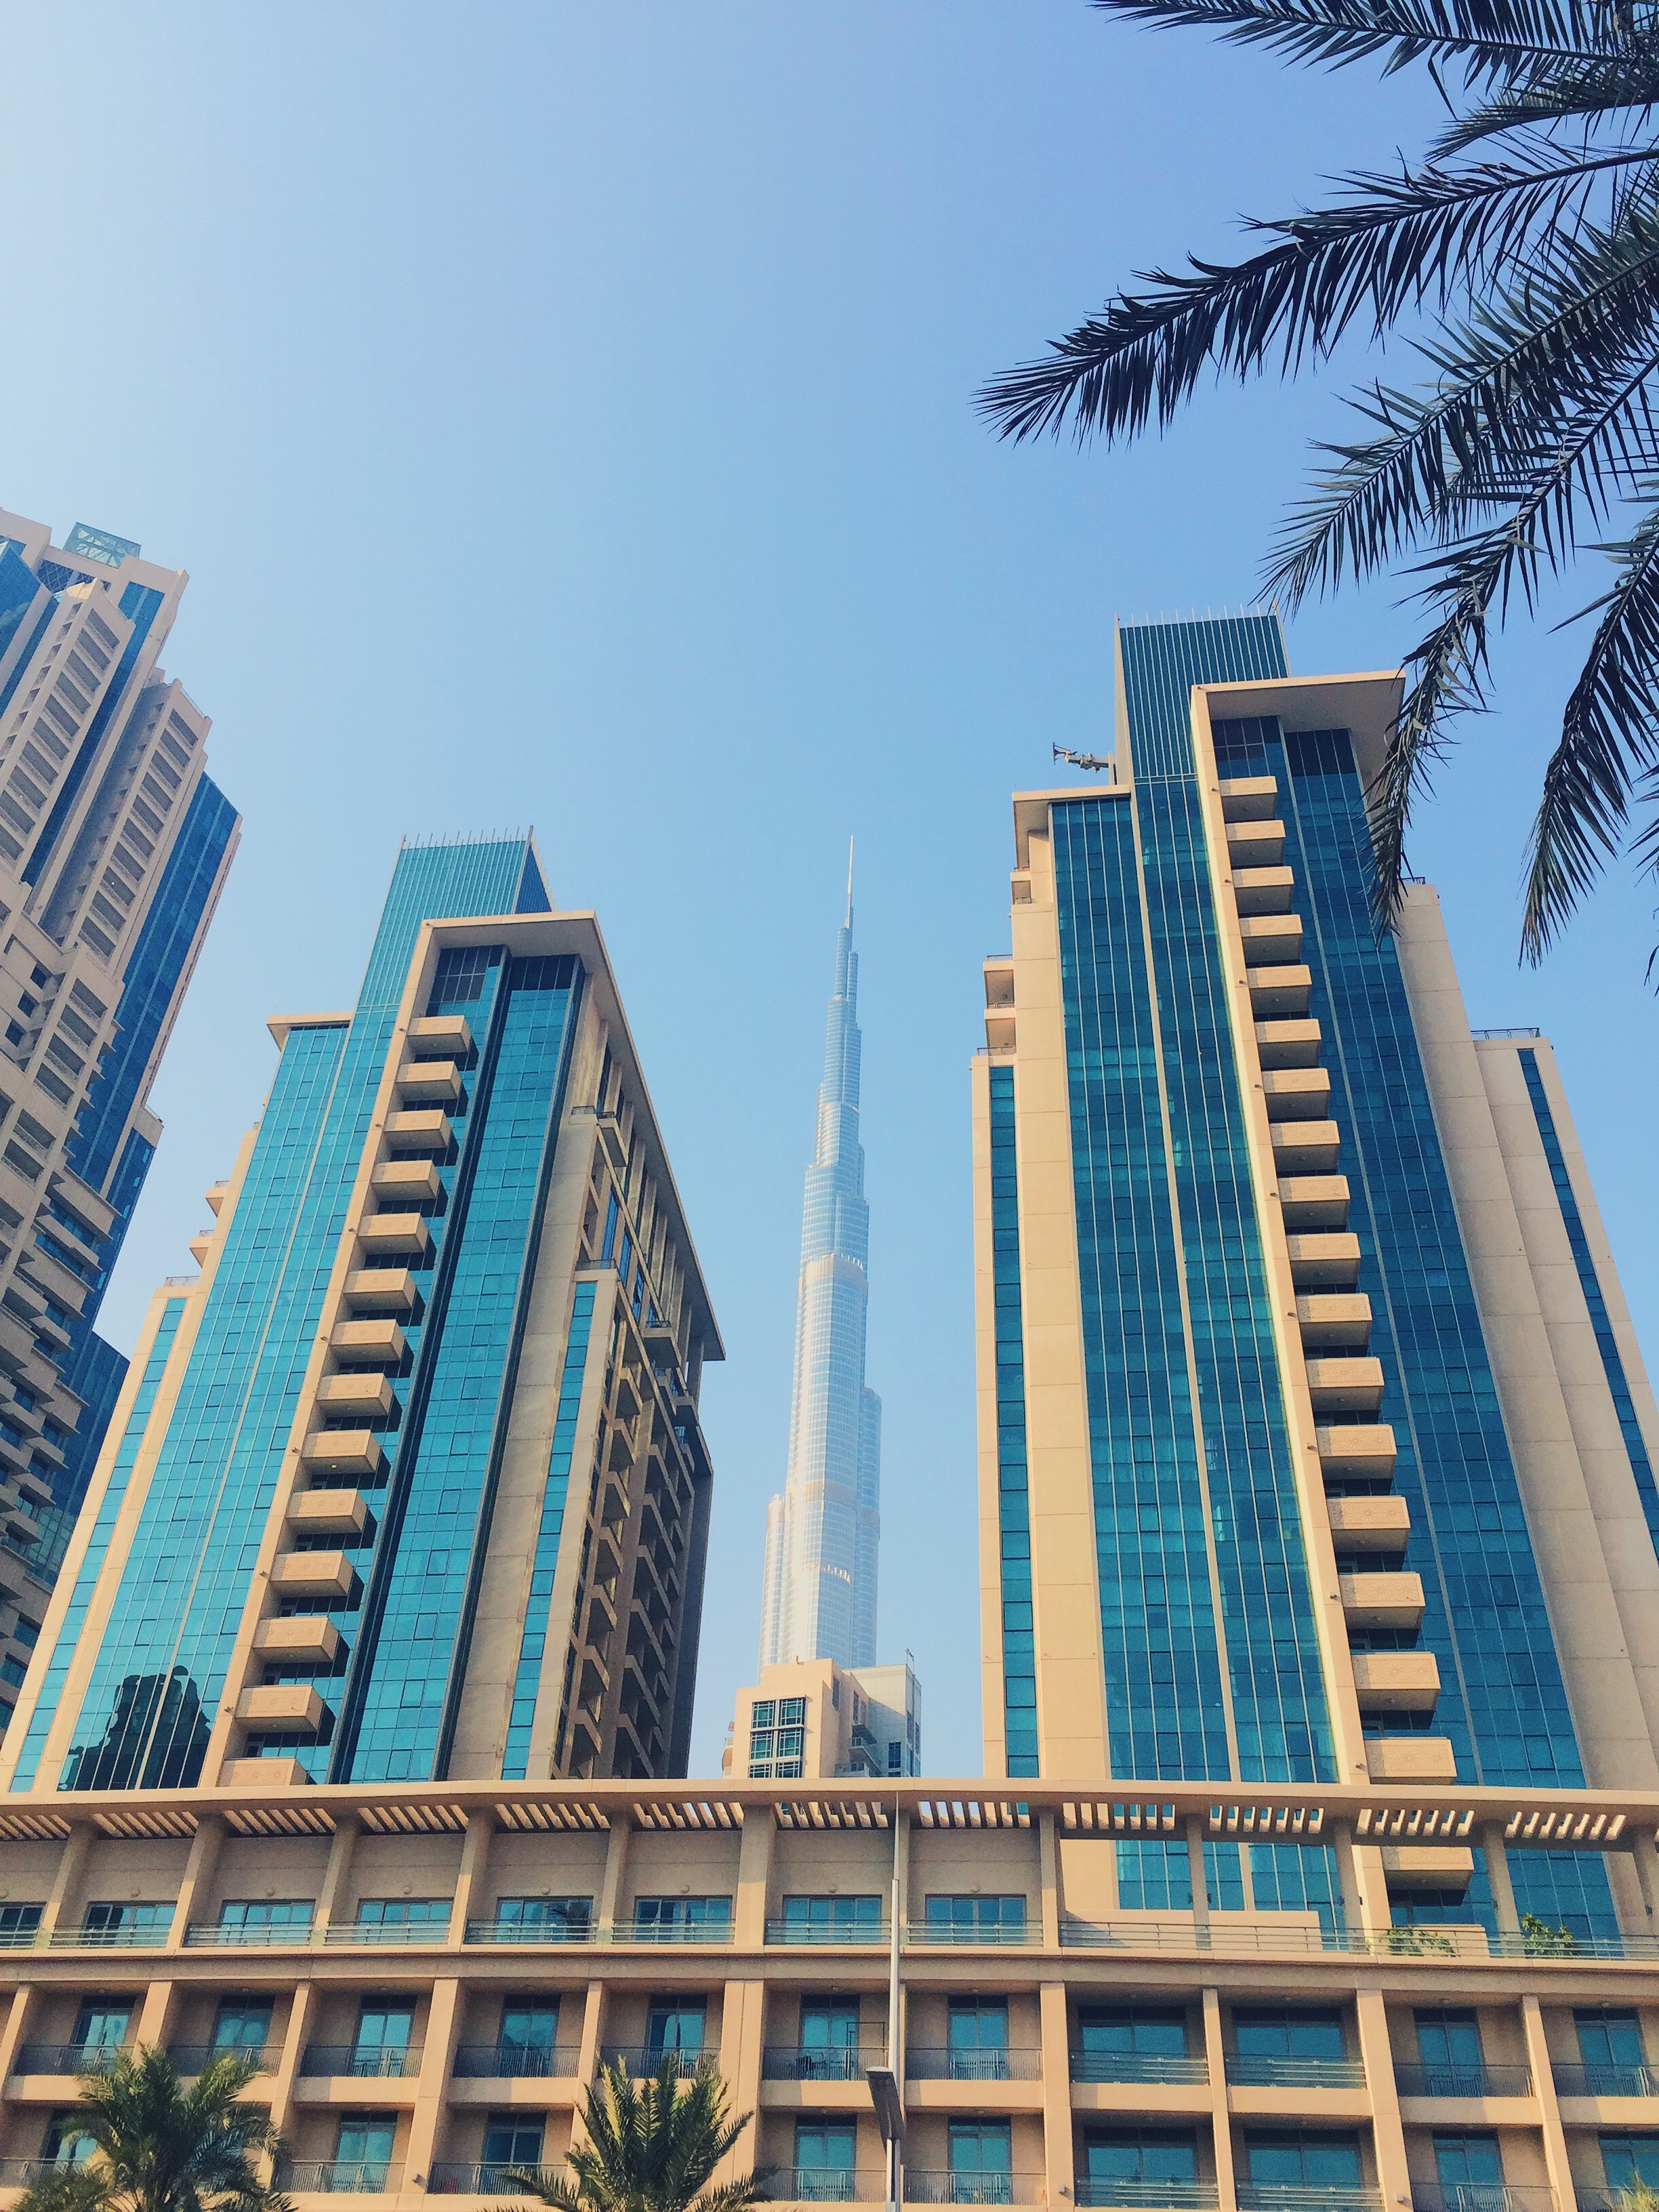
architecture, skyline, building, city, skyscraper, cityscape, downtown, tower, plaza, landmark, facade, apartment, tower block, metropolis, condominium, neighbourhood, urban area, residential area, metropolitan area